Rosina Bierbaum

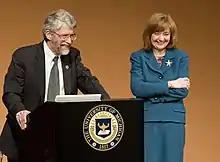
John Holdren and Bierbaum

Bierbaum matriculated from Boston College in 1974 with a B.S. in biology and a B.A. in English. She earned her Ph.D. in ecology and evolution from the State University of New York, Stony Brook in 1985.